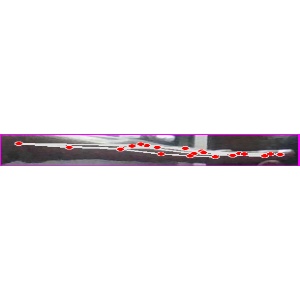
अक्षर: ज